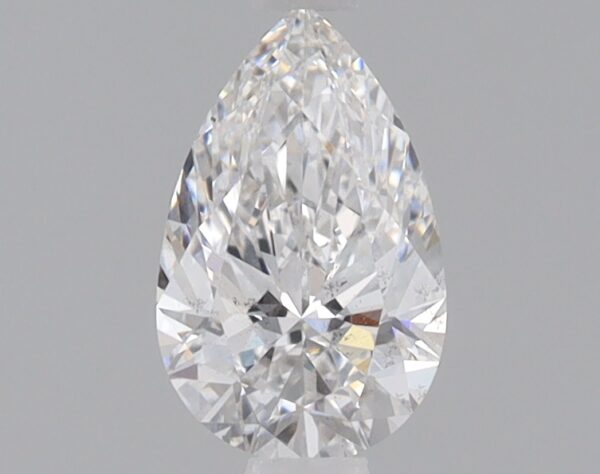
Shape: pear
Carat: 0.73
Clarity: SI1
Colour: E
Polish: EX
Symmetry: EX
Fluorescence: NONE
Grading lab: IGI
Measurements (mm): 7.97 x 5 x 3.15